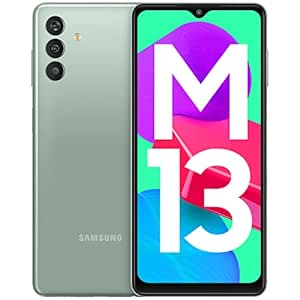
Samsung Galaxy M13 (Aqua Green
Category: Electronics
Price: 10999 (list price: 14999)
Rating: 4.1 (18,998 ratings)
About this product: 6000mAh lithium-ion battery, 1 year manufacturer warranty for device and 6 months manufacturer warranty for in-box accessories including batteries from the date of purchase|Upto 12GB RAM with RAM Plus | 64GB internal memory expandable up to 1TB| Dual Sim (Nano)|50MP+5MP+2MP Triple camera setup- True 50MP (F1.8) main camera +5MP(F2.2)+ 2MP (F2.4) | 8MP (F2.2) front cam|Android 12,One UI Core 4 with a powerful Octa Core Processor|16.72 centimeters (6.6-inch) FHD+ LCD - infinity O Display, FHD+ resolution with 1080 x 2408 pixels resolution, 401 PPI with 16M color